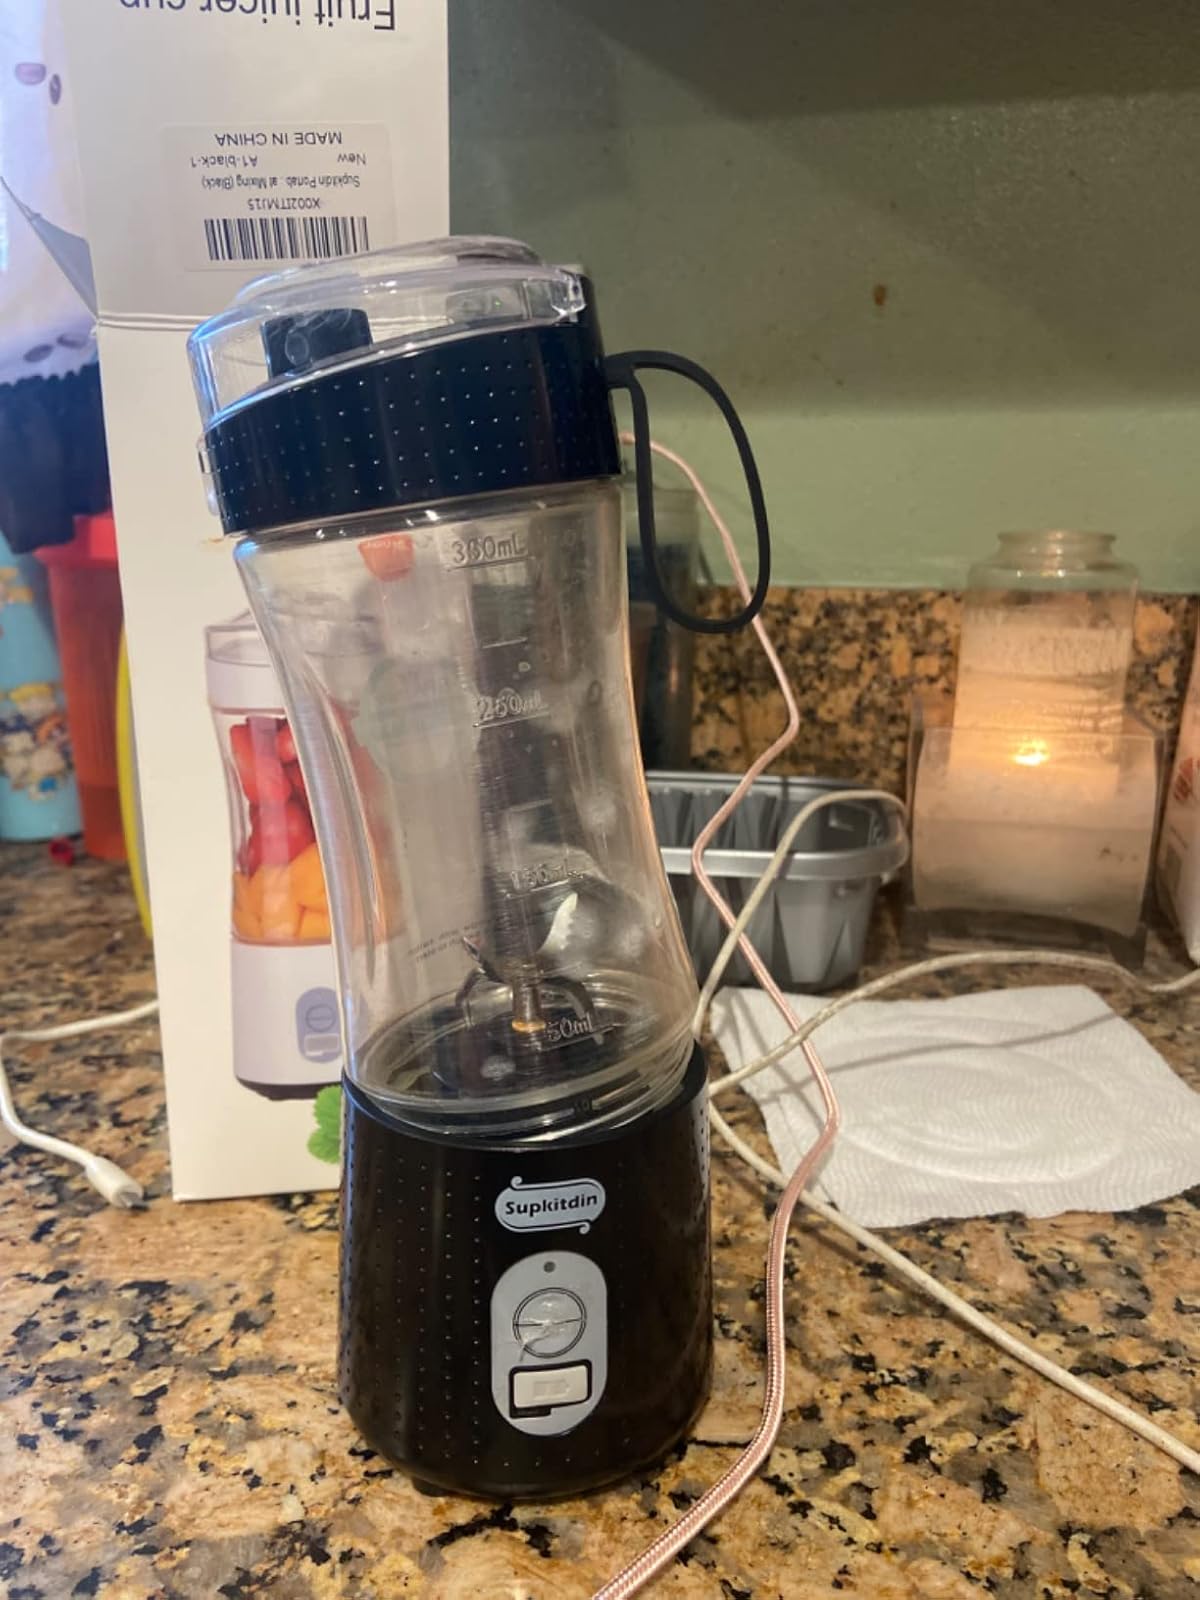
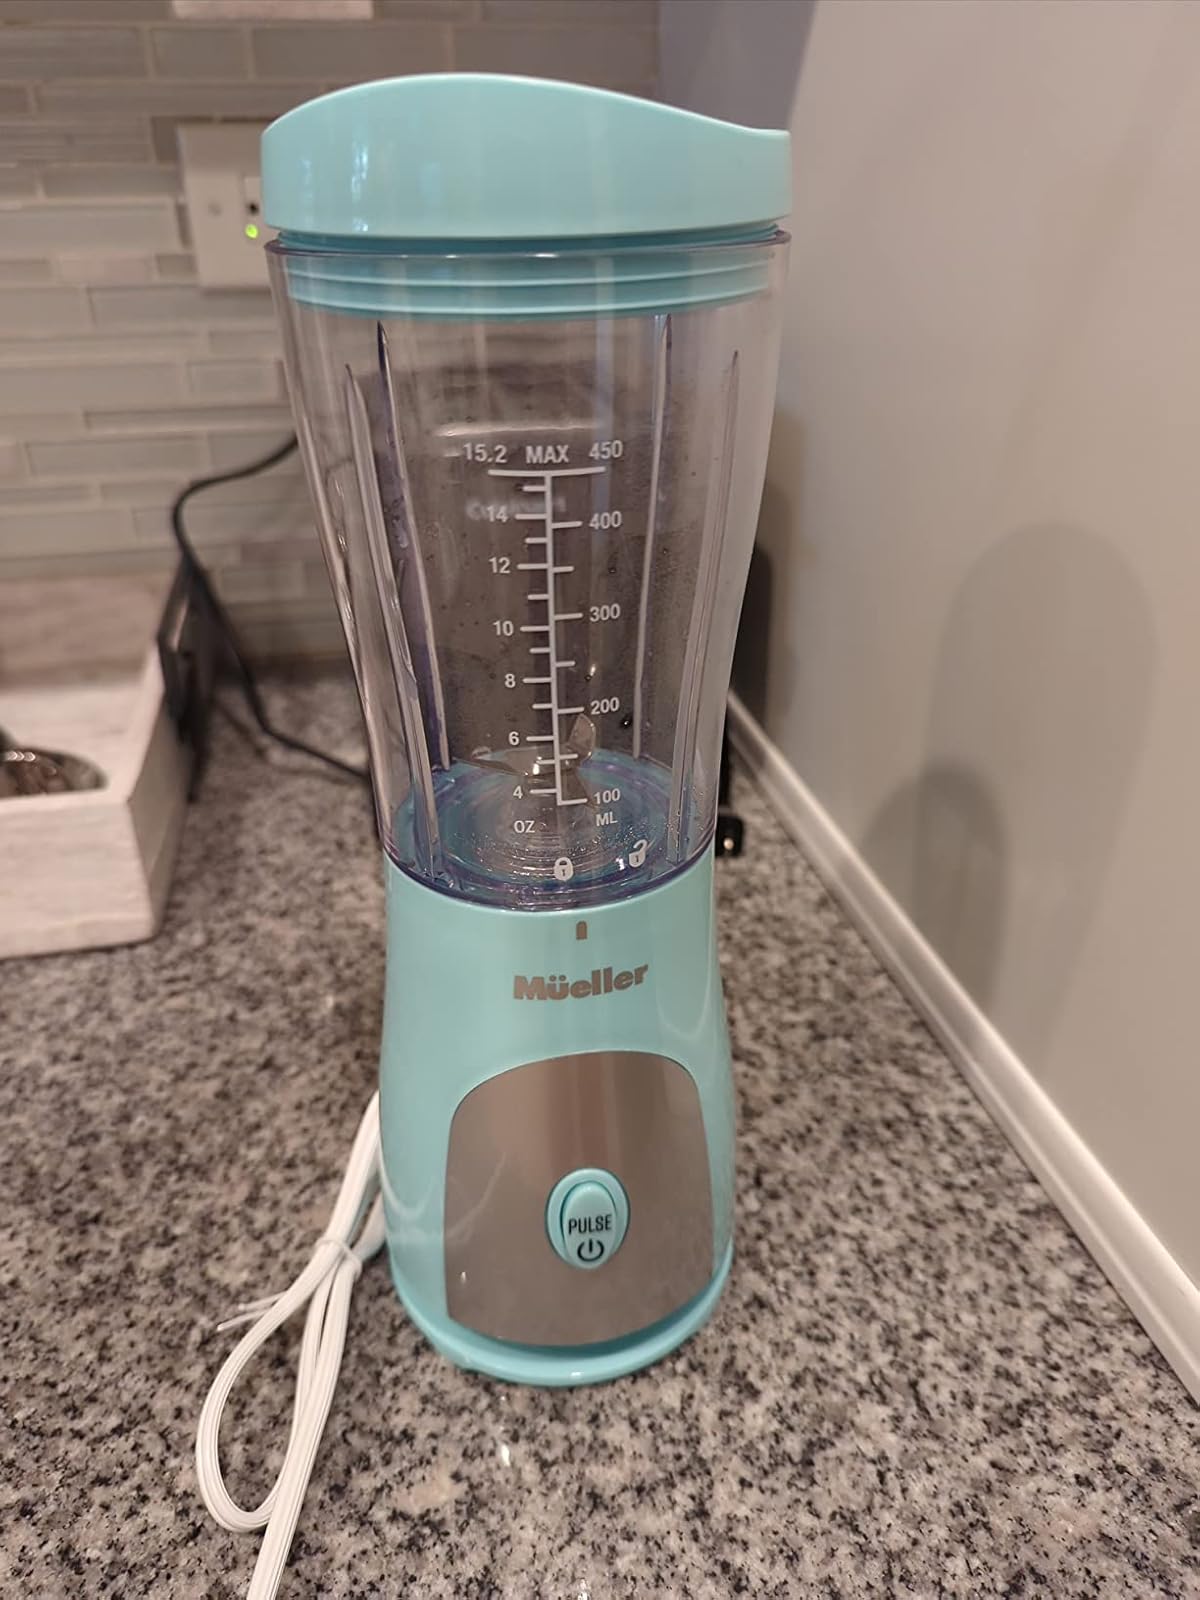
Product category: items_blender
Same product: no